Münchenstein

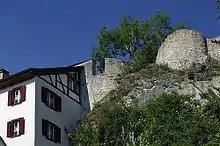
Ruins of Münchenstein Castle.

Münchenstein is first mentioned in 1196 as "Kekingen". In 1270, it was mentioned as "Geckingen" and in 1279 as "Munchenstein".